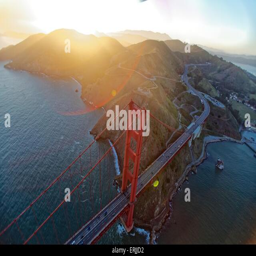
aerial view over suspension bridge and tourist attraction at sunset